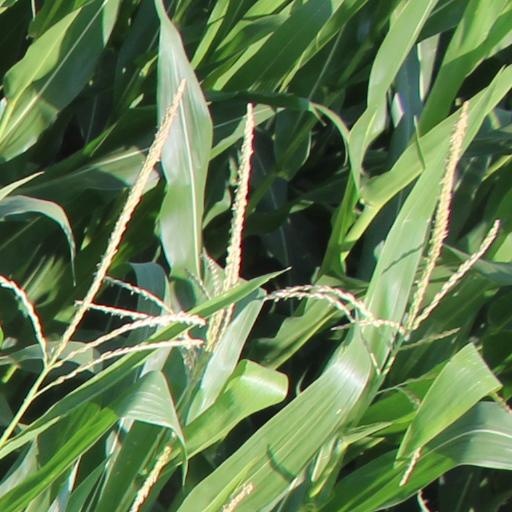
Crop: maize; corn